Eugenio Courret

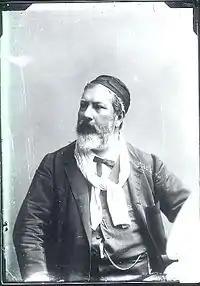
Self portrait of Courret, 1886

Eugène Courret (1839 – 1920), known as Eugenio, was a French photographer who was based in Lima, Peru.